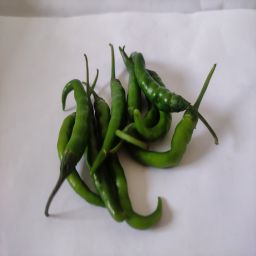
Crop: Chile Pepper
Quality: Unripe